Pea milk

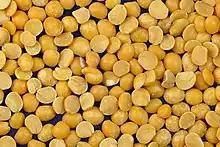
Yellow split pea used to produce pea milk

As an alternative to milk, pea milk has growing market interest due to the perceived benefits that it is ecologically sustainable. It requires 100 times less water to produce than almond milk, and 25 times less water than dairy milk. Another source has stated that pea crops require six times less water than almond crops. The growing of pea crops also results in increased nitrogen levels in the soil and does not require extensive irrigation. Overall, the production of peas does not require the same level of water, nitrogen fertilisers and emissions of greenhouse gases as producing dairy milk.